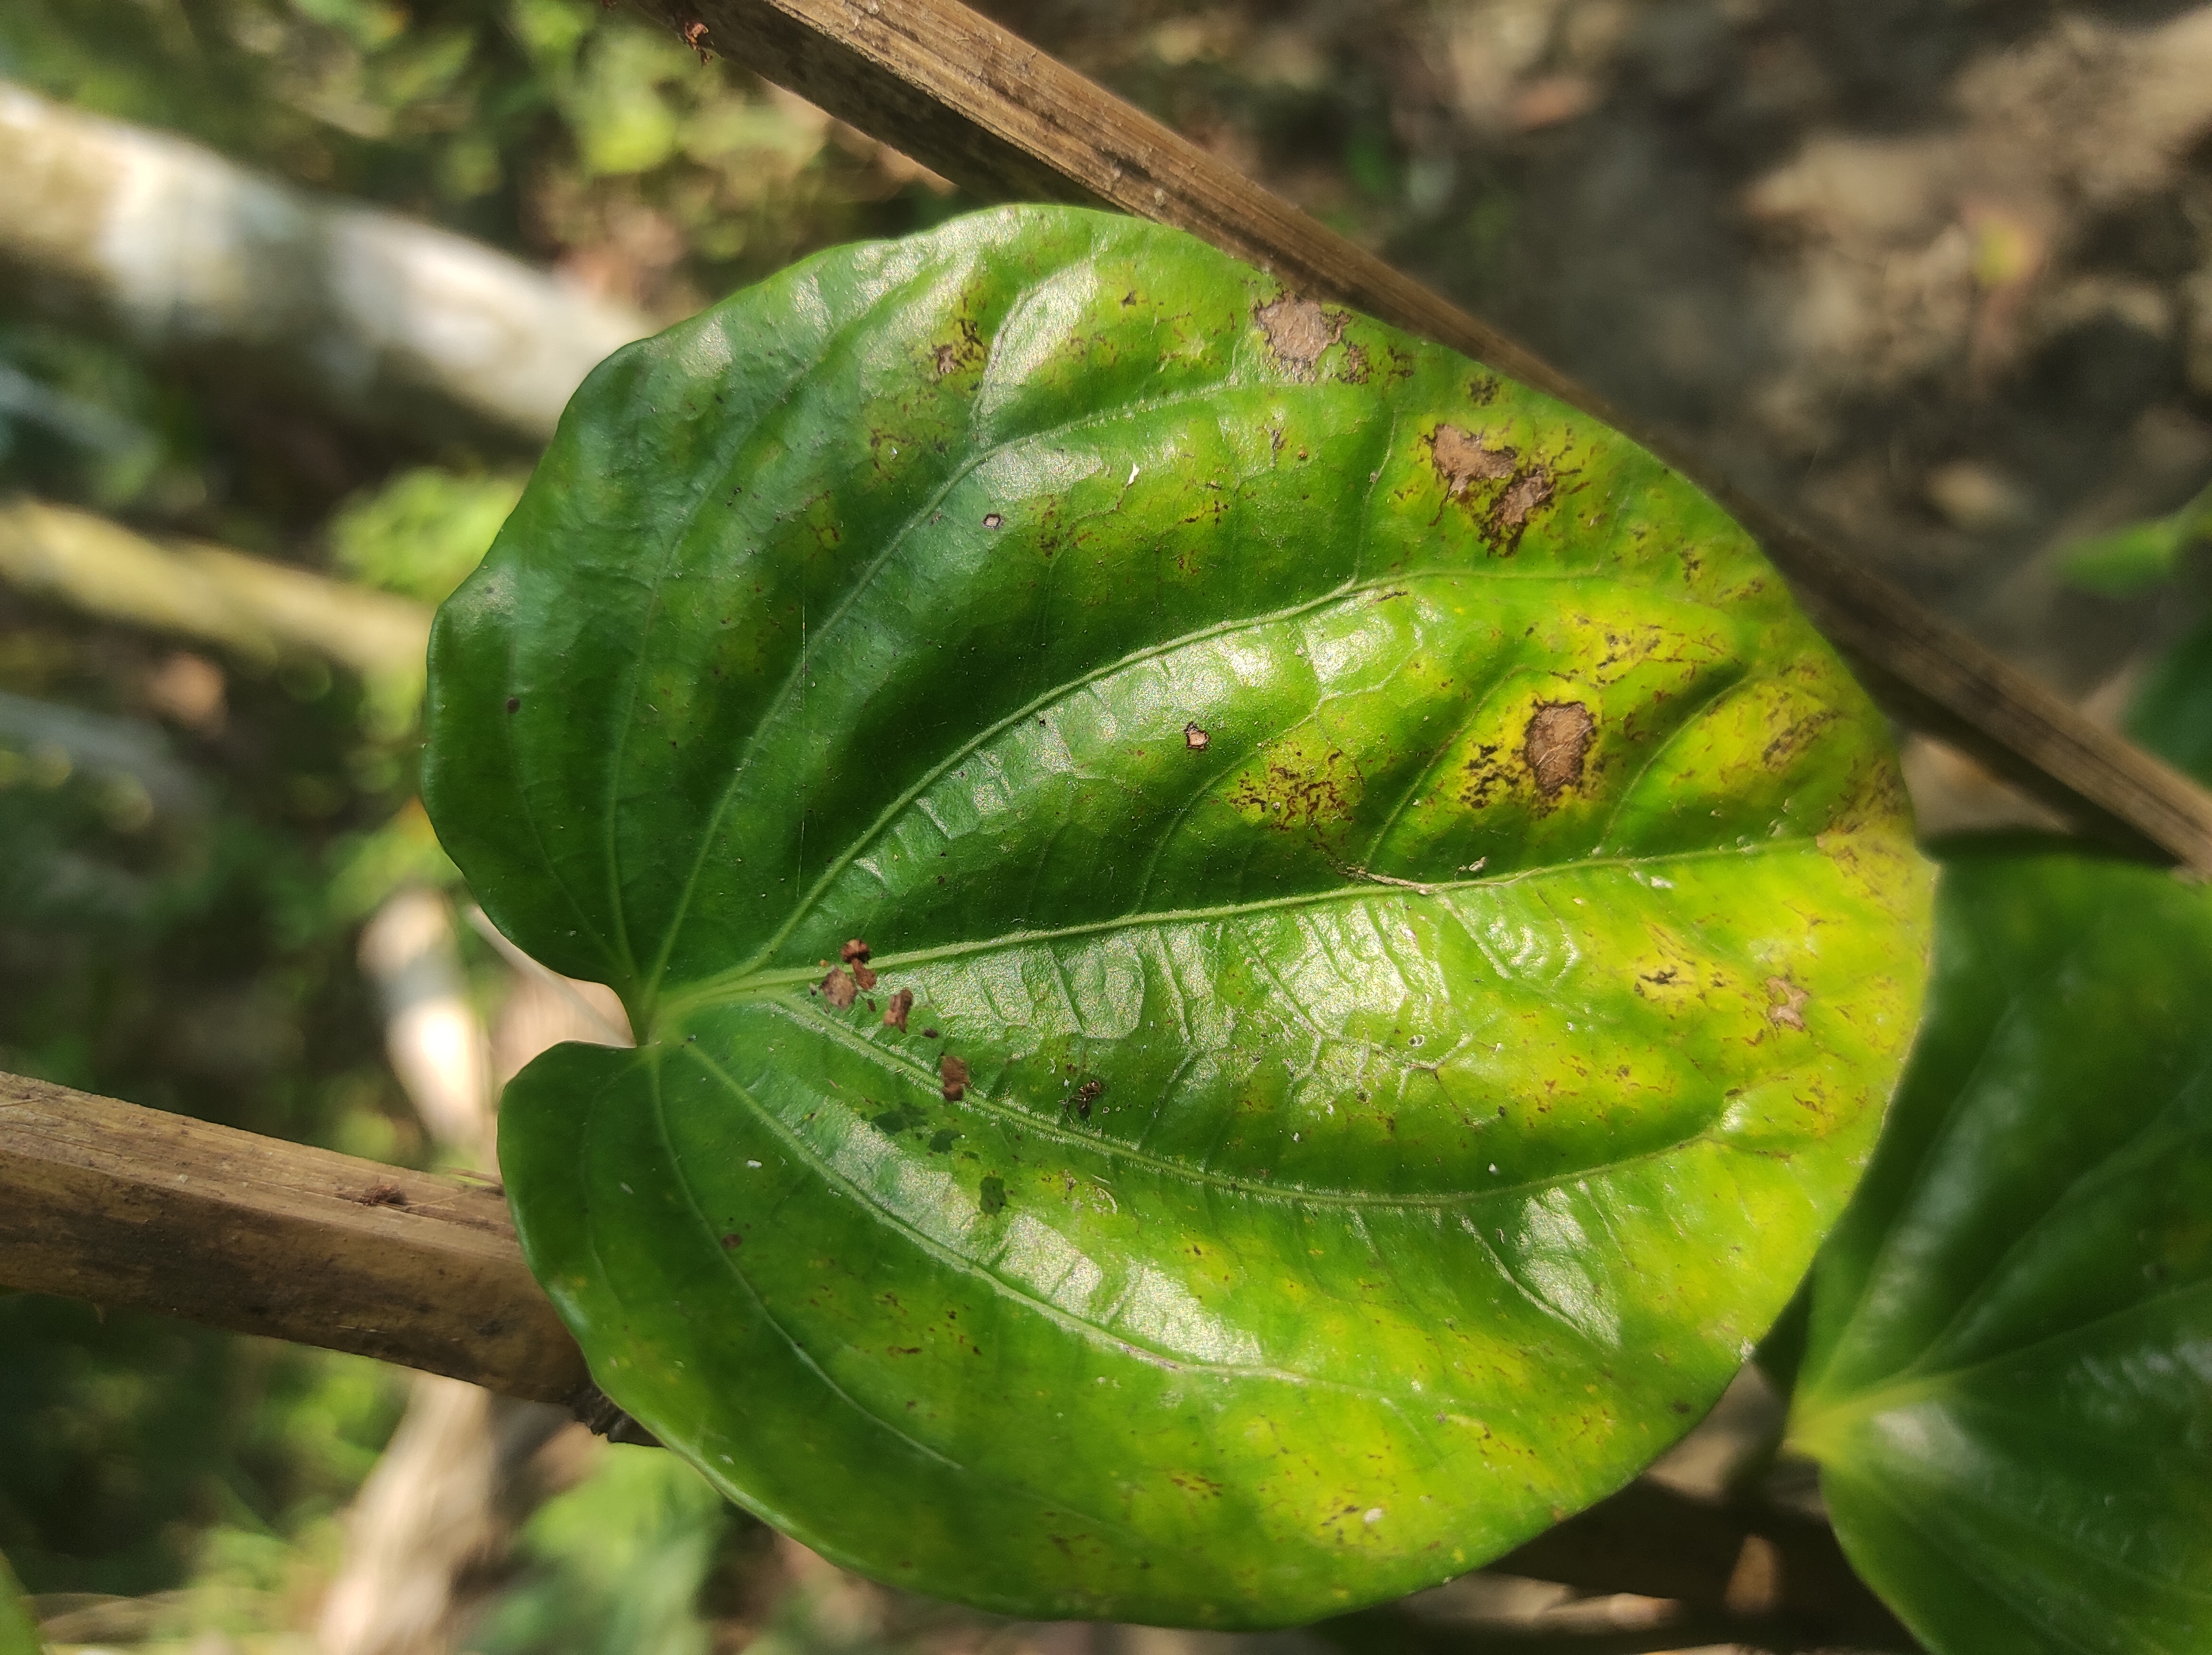
Label: Fungal_Brown_Spot_Disease